North Hollywood shootout

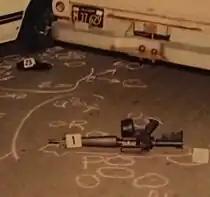
The illegally modified full auto XM-15 with a 100-round Beta Magazine used by Mătăsăreanu, photographed at the location where he died. The No. 25 evidence marker in the background is for his ski mask.

It was speculated during news reports that Phillips had legally purchased two of the Norinco Type 56S rifles and then illegally converted them to be fully automatic. However, as Phillips was a convicted felon, it was not legal under 18 U.S.C. § 922(g)(1) for him to possess, let alone purchase, a firearm.